Ibrahim Njoya

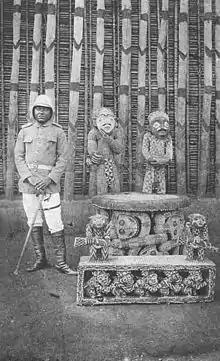
The throne of King Njoya,

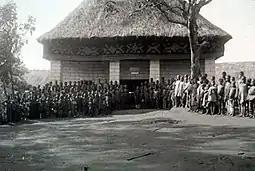
The Bamum School of King Njoya in a photograph taken in Foumban in 1910

Njoya's mother, Njapdunke, acted as regent until he reached majority. His official rule was further delayed because his father's head was held by an old adversary, the Nso people. (By tradition the head or skull of an ancestor is of ceremonial importance to the Bamum.) The Germans helped him in recovering the head and this, along with their allowing him relative independence, caused him to have generally good relations with them.